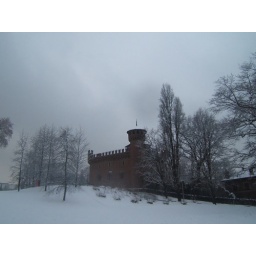
This seems a spectral photo of an ancient castle in transylvania but is simply a 1800's building in a garden of turin in january